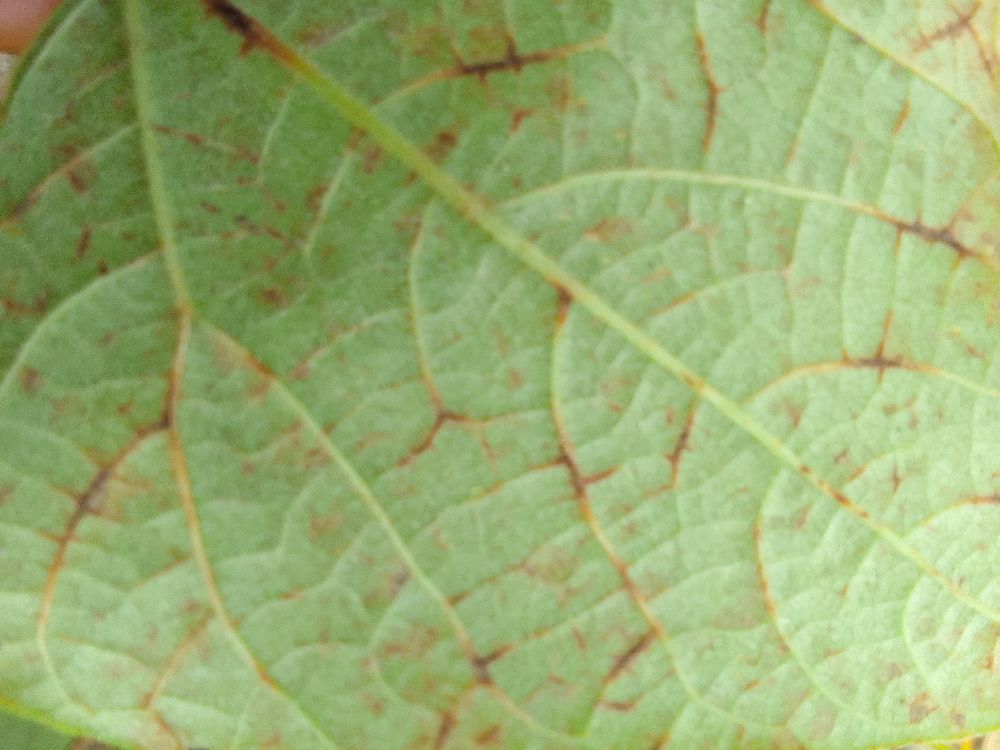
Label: anthracnose